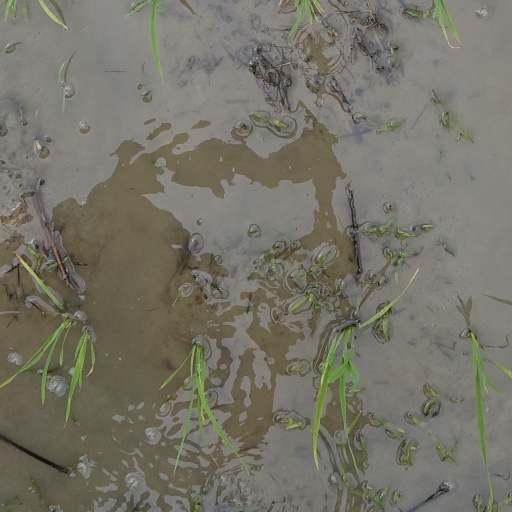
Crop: rice